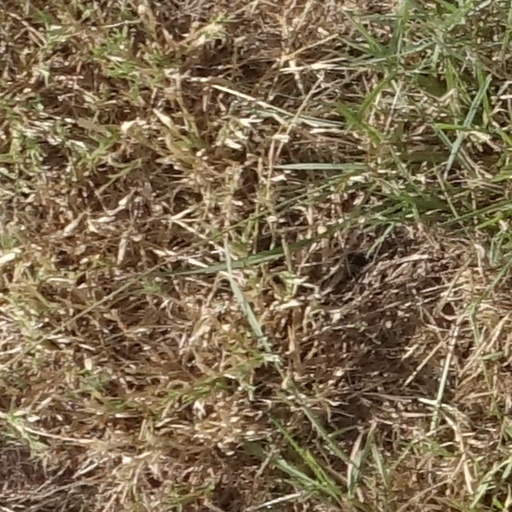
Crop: sorghum